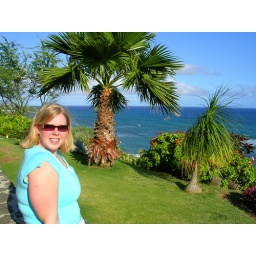
Kiersten Likkel, box office manager, in Hawaii.